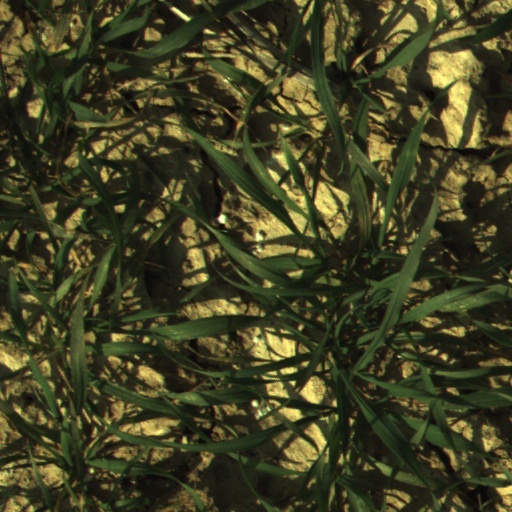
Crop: wheat